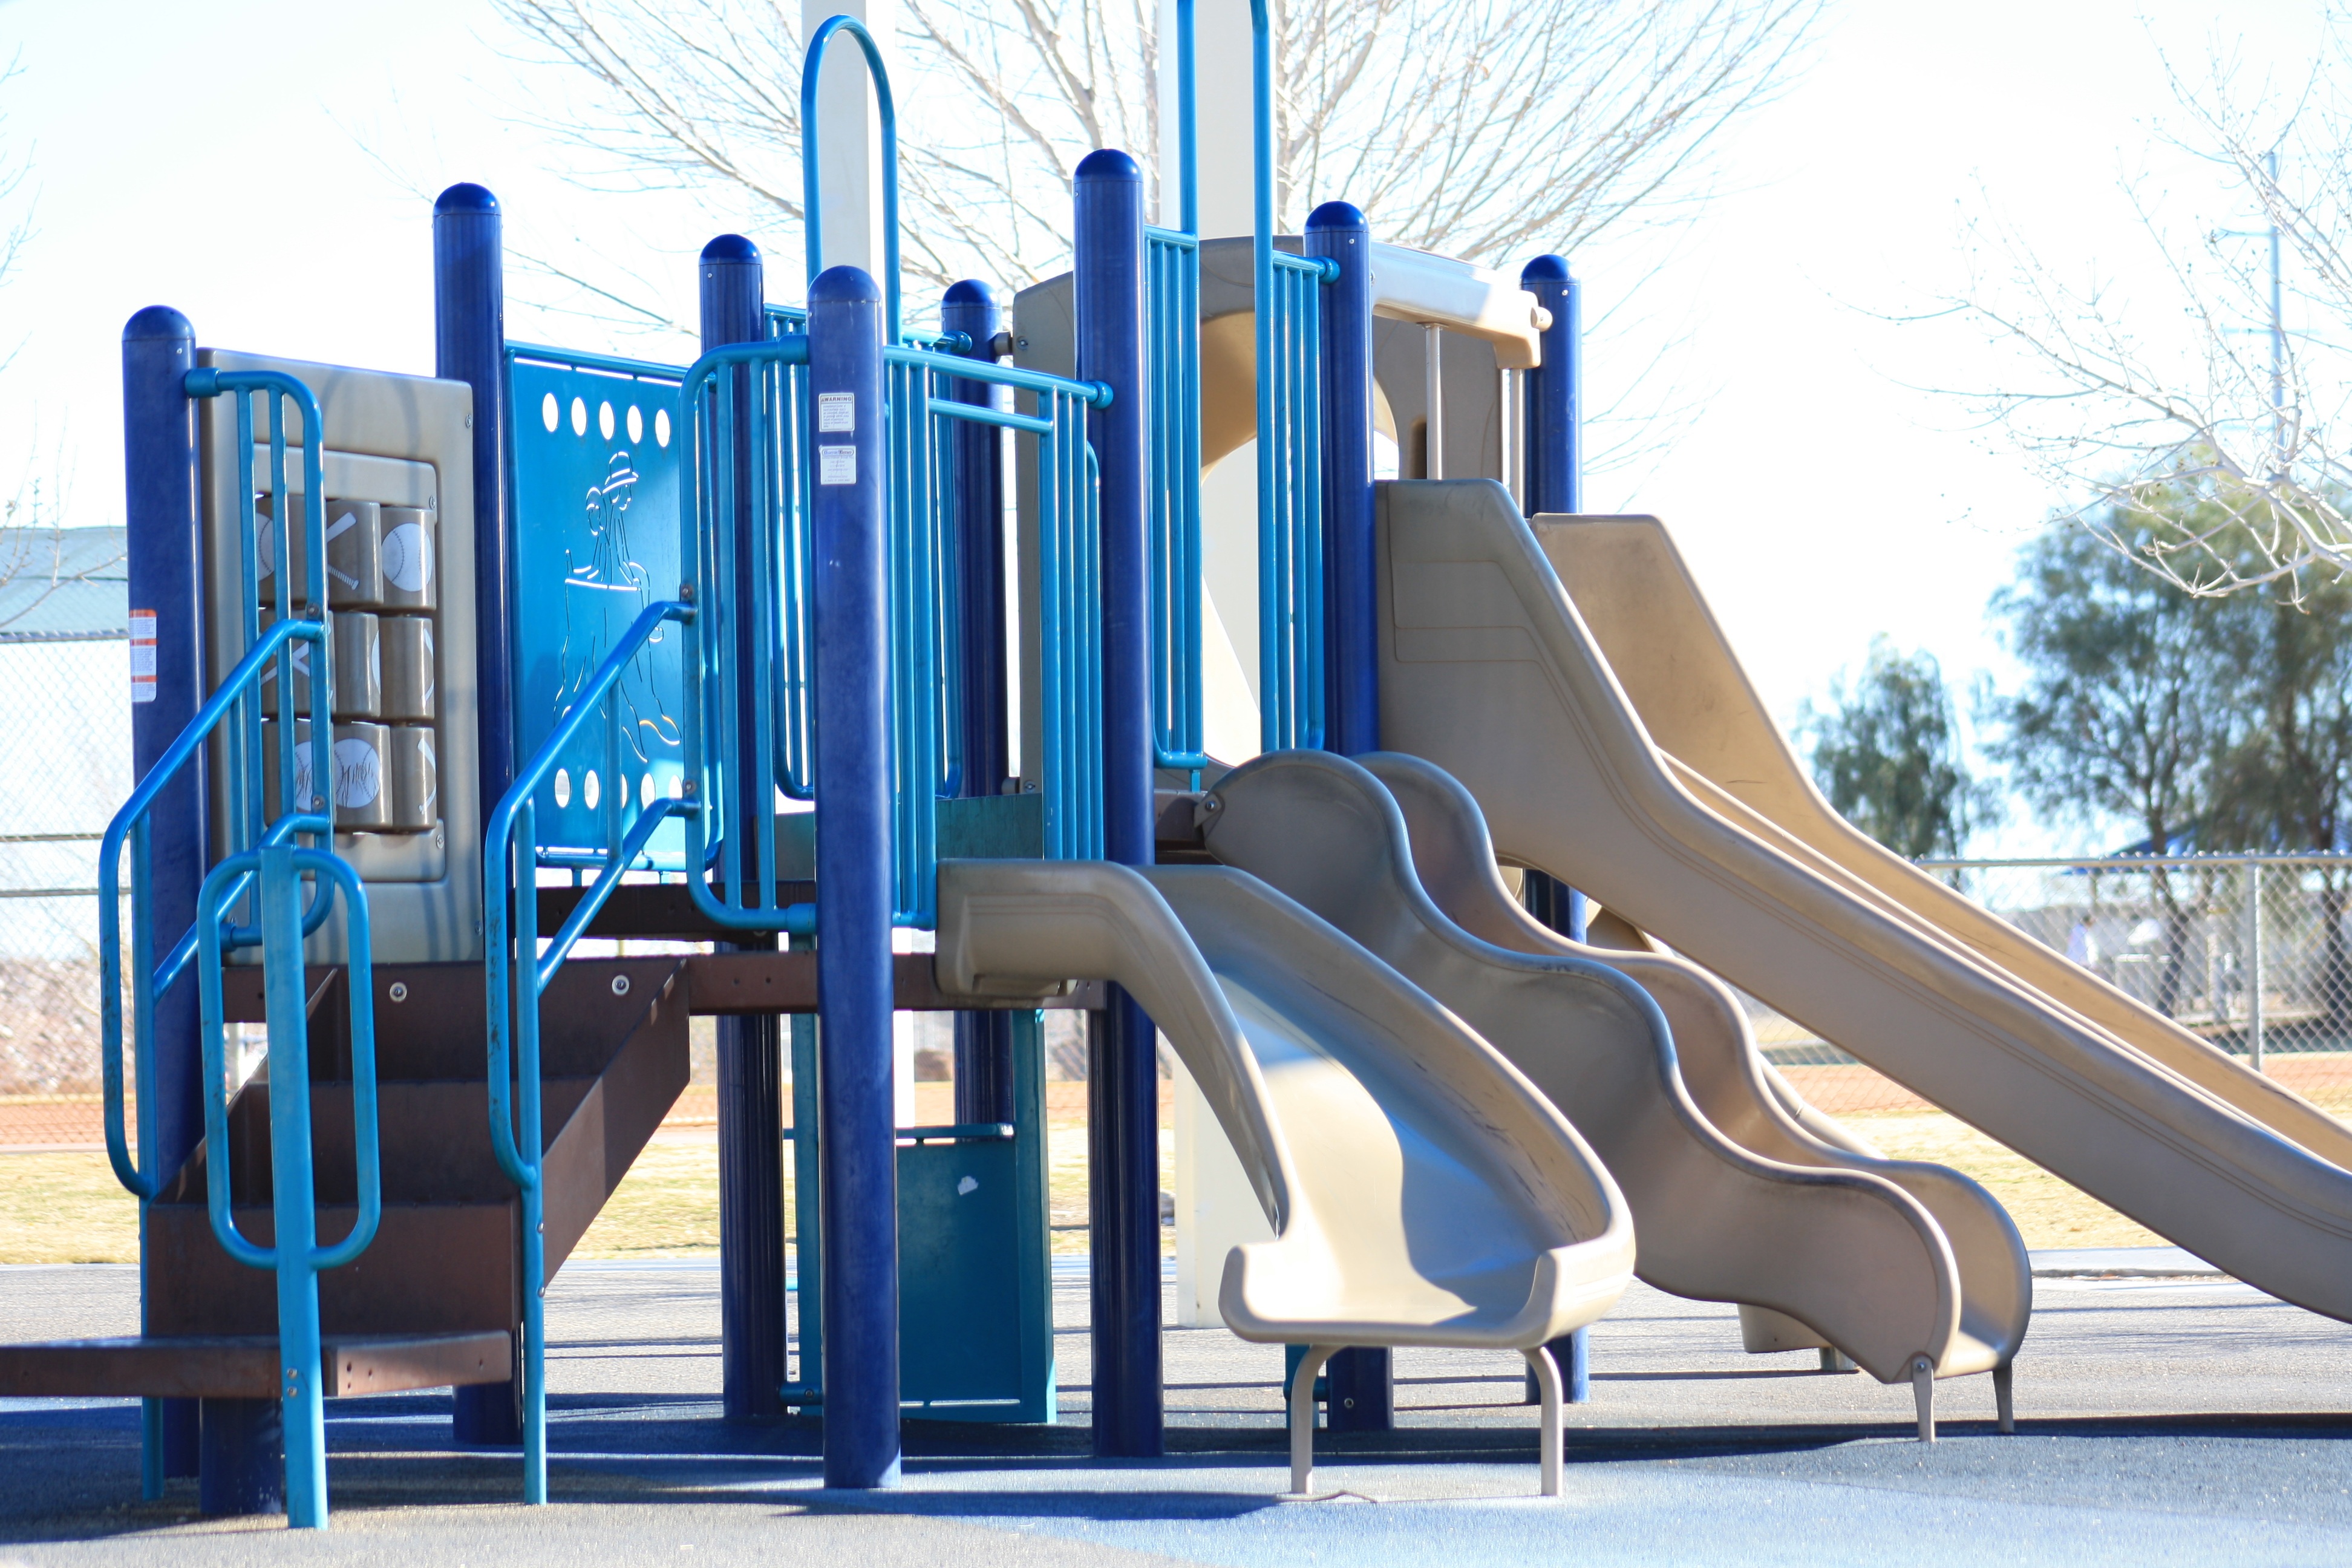
play, city, recreation, amusement park, park, leisure, public space, playground, slide, outdoor recreation, geographical feature, human settlement, outdoor play equipment, playground slide